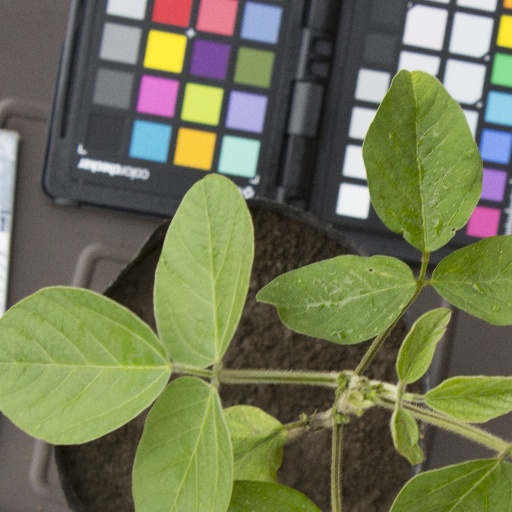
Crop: soybean